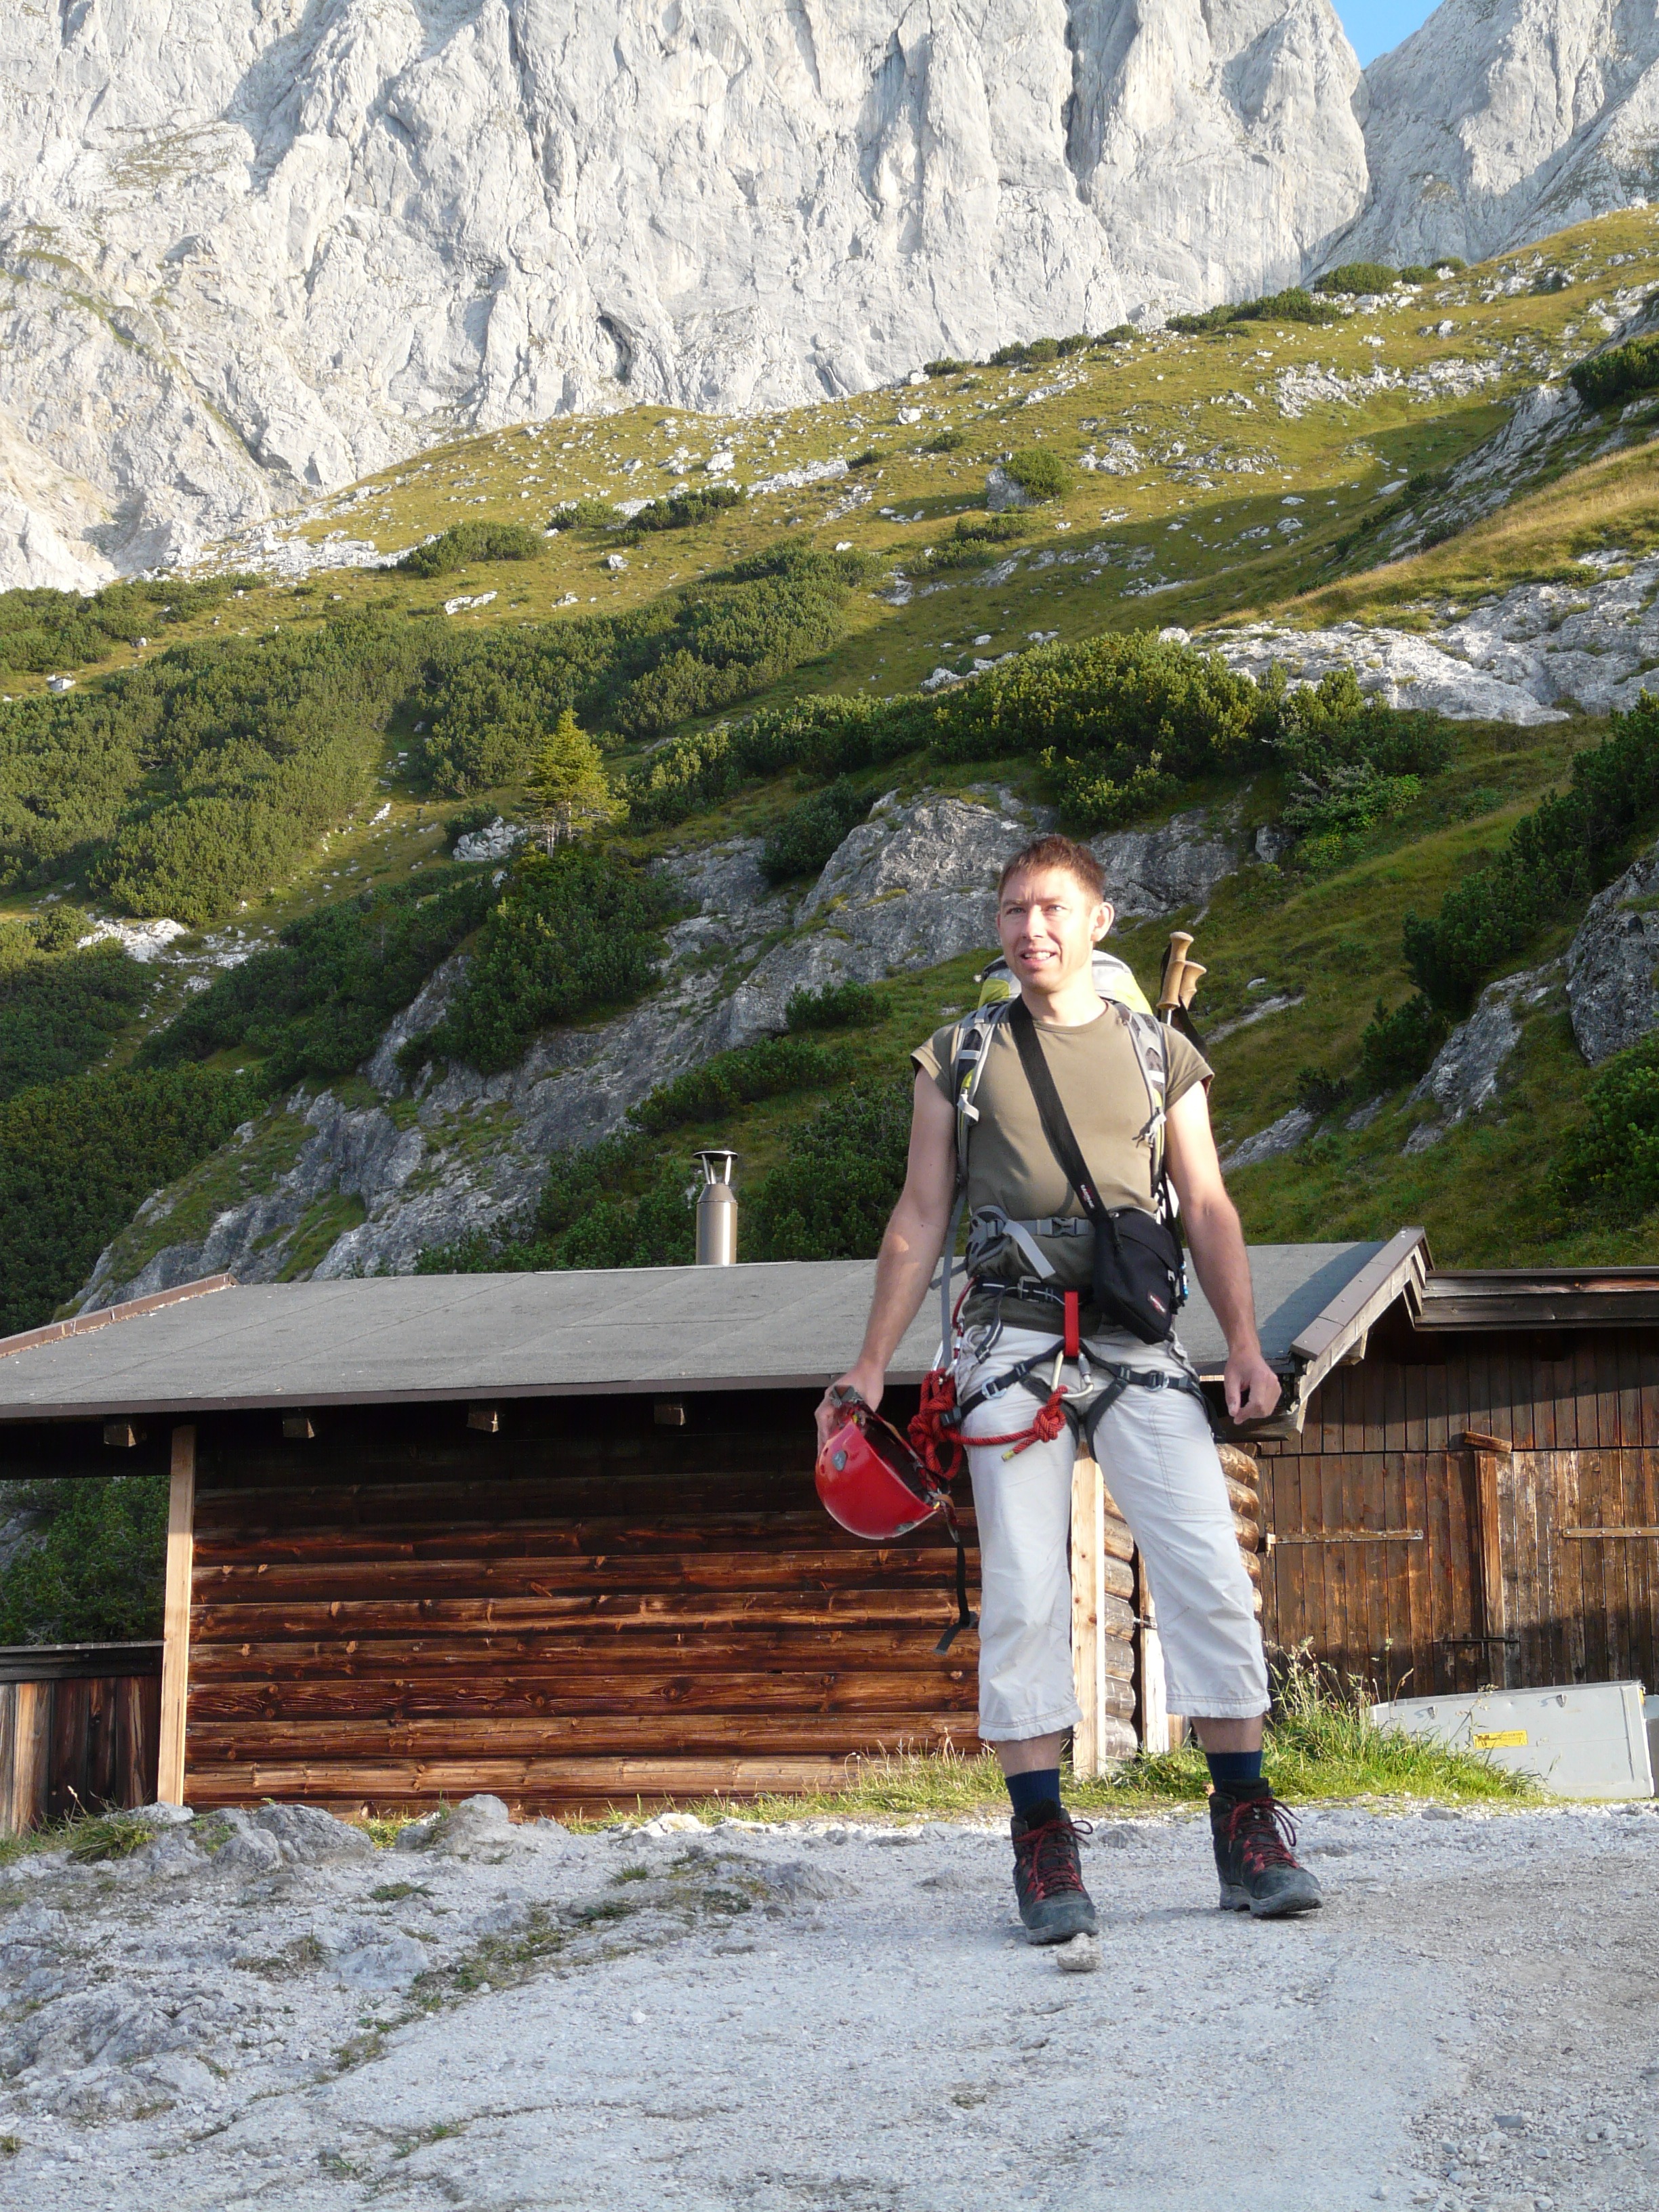
walking, mountain, hiking, adventure, dawn, mountain range, vacation, travel, hike, climber, tourism, start, departure, mountains, alps, backpacking, helm, wanderer, climbing harness, climbing equipment, climbing rope race walker